Minami Takahashi

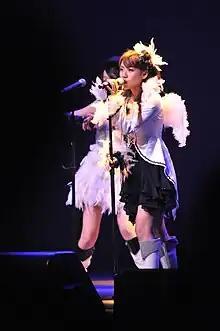
Minami Takahashi performing at the Anime Expo AKB48 live in Los Angeles, 2010.

Takahashi was born in Hachiōji, Tokyo. In August 2005, she became one of the 30th HoriPro Talent Contest's 15 final candidates, but she did not win the competition's Grand-Prix prize. In October 2005, she participated in the first AKB48 audition and beat 7,924 other applicants to be chosen as one of the 24 founding members of the group. According to Tomonobu Togasaki, the manager of the AKB48 Theater, she had two unofficial advantages going for her, in that both her birthday (8 April; 1991-04-08) and her height (148 cm) contain the number "48". She debuted with Team A on 8 December 2005.